Icon (character)

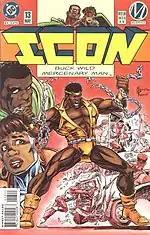
Buck Wild Mercenary Man, artist M.D. Bright.

Due to his hybrid physiology, Icon possesses a variety of superhuman abilities that are unusual even for a Terminan. He possesses superhuman physical abilities and senses and can fly and generate energy. Furthermore, Icon is a skilled combatant and lawyer.